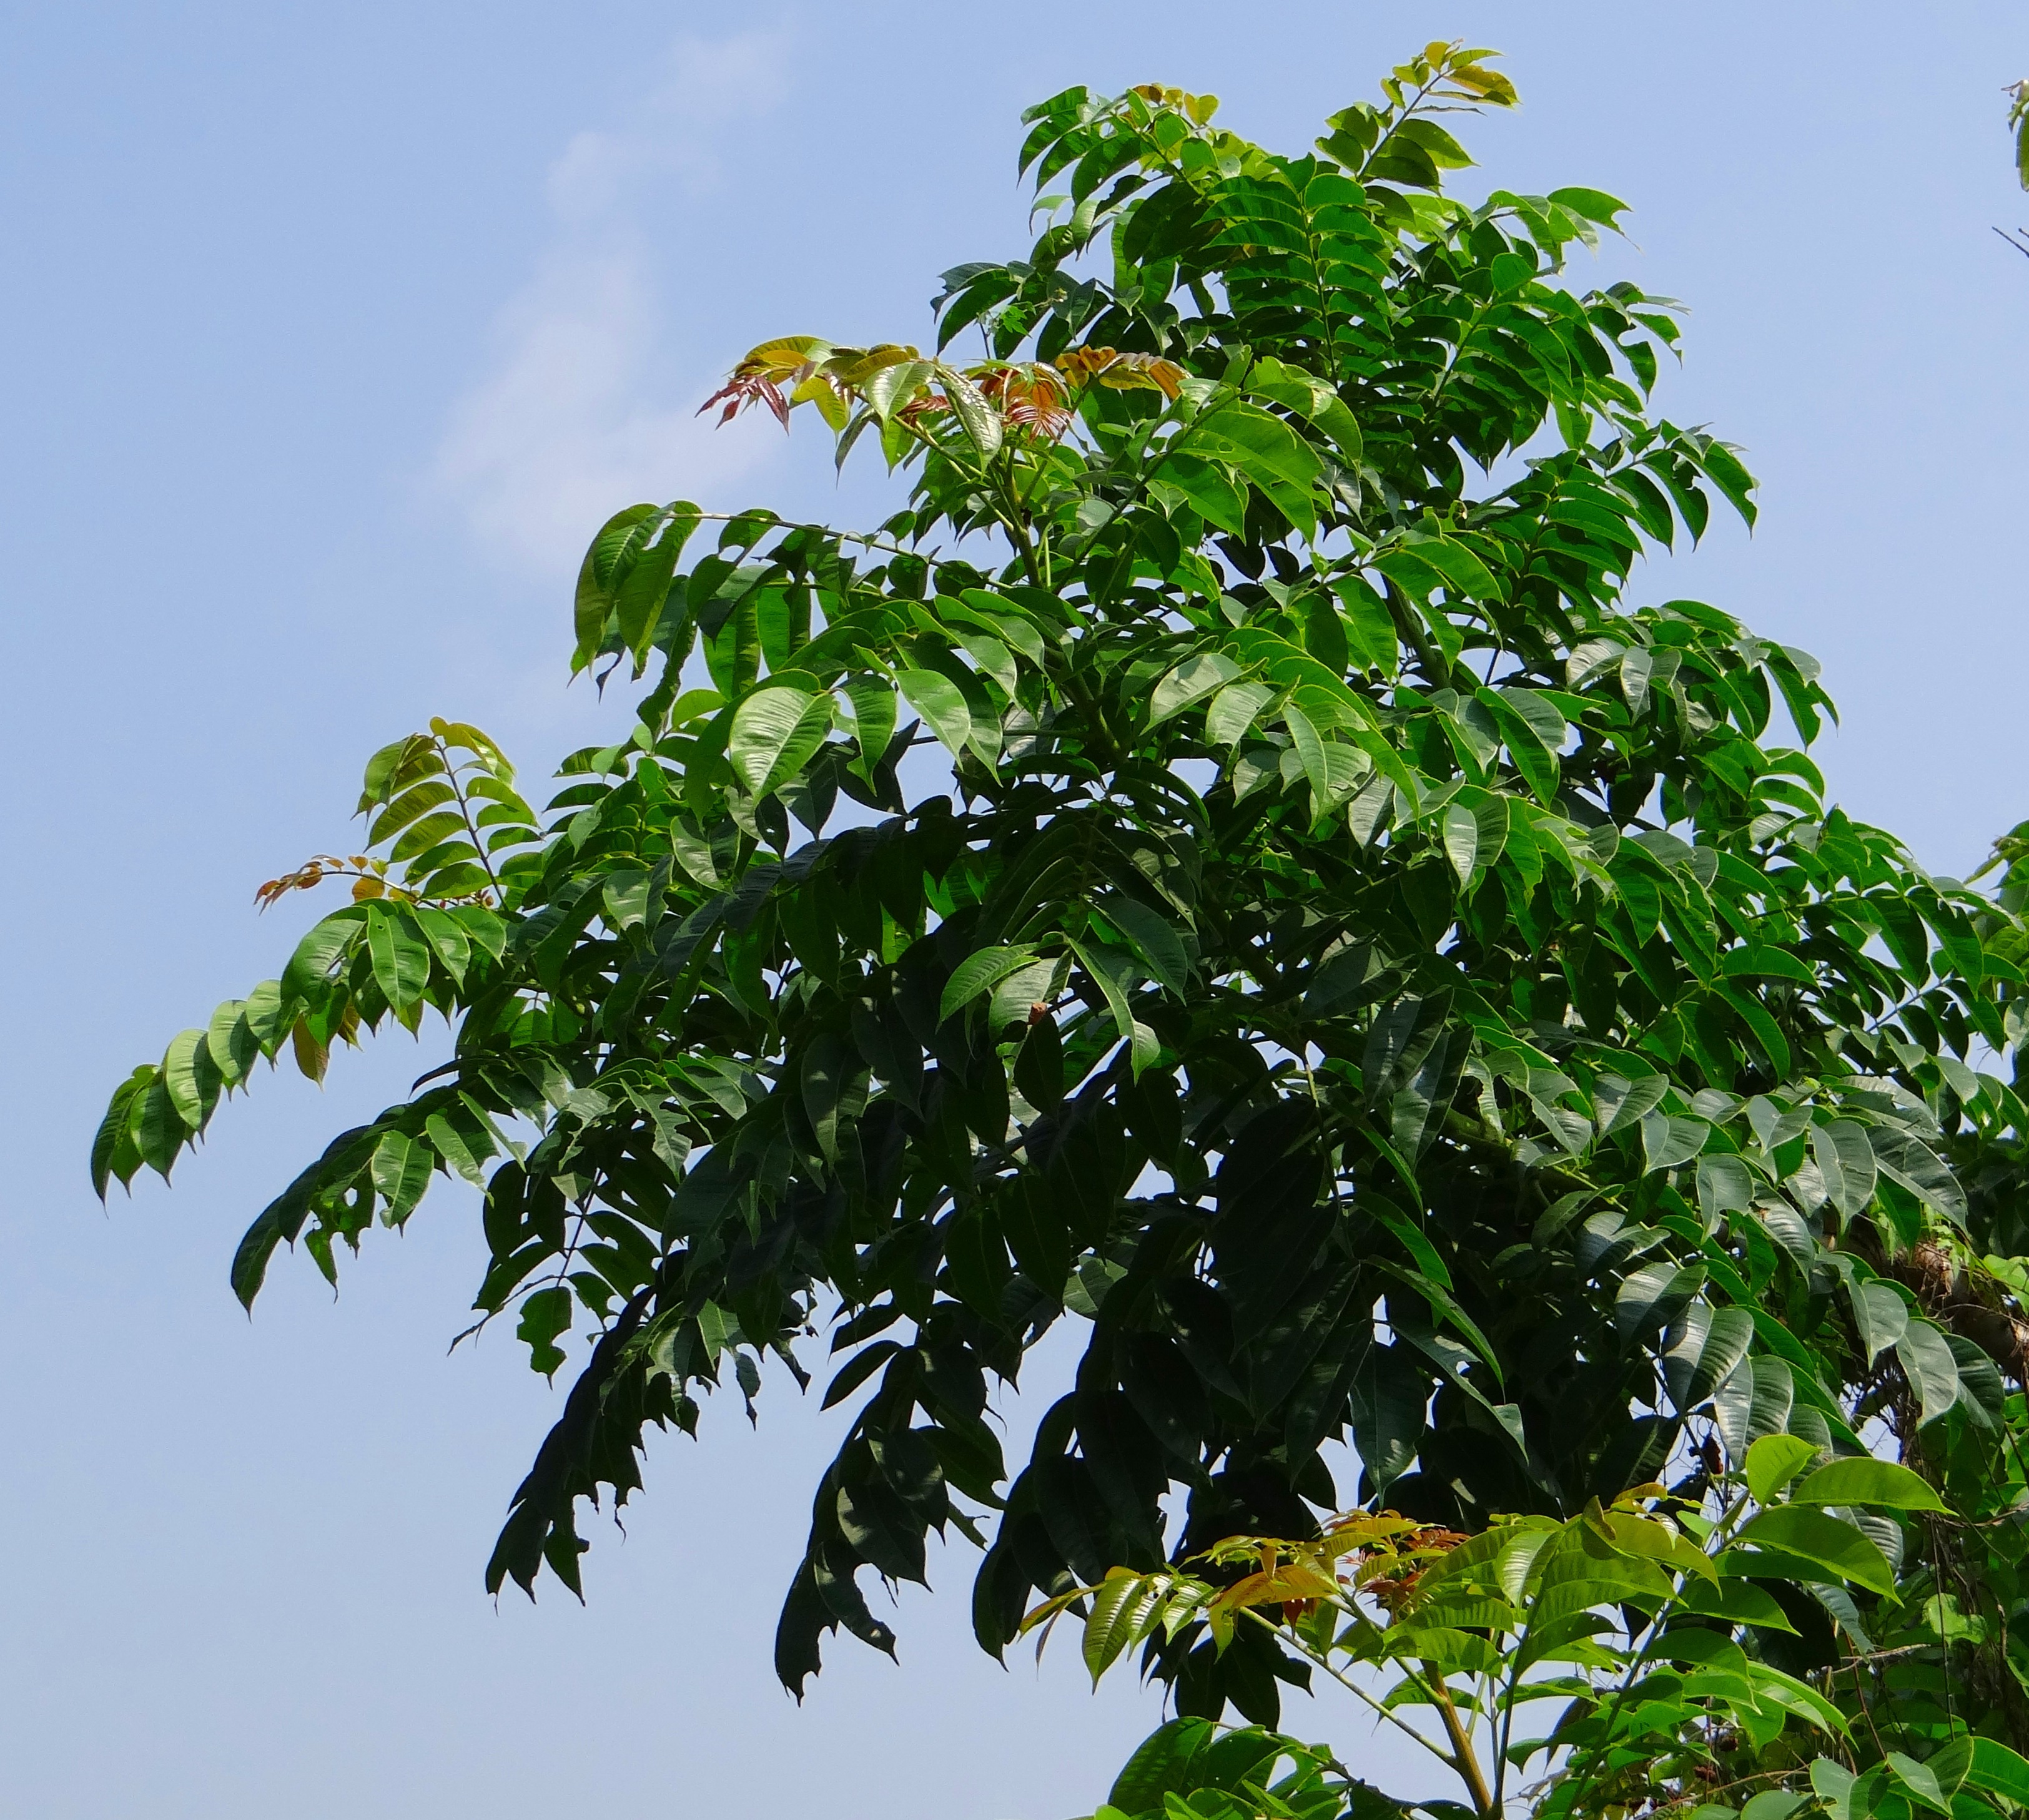
tree, branch, plant, leaf, flower, food, green, produce, botany, maple tree, shrub, deciduous, india, anacardiaceae, flowering plant, woody plant, land plant, plane tree family, indian hog plum, ambada, aamraata, spondias pinnata, spondias mangifera, mangifera pinnata